Silas Papare

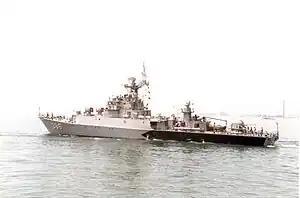
KRI "Silas Papare" (386)

Canadian researcher David Webster claimed that in 1961 Papare told the American Ambassador to Indonesia at the time that he intended to return to Papua to support the growing independence movement, and that he was threatened with arrest for his criticism of Sukarno, despite Papare being considered as the future Indonesian governor of Papua at that time. In 1962, he was sent to New York City as part of the Indonesian delegation led by Subandrio alongside other Papuan representatives which include J.A. Dimara, Albert Karubuy, Frits Kirihio, M. Indey, and Efraim Somisu, which culminated with the New York Agreement.